Lewis Stevenson (politician)

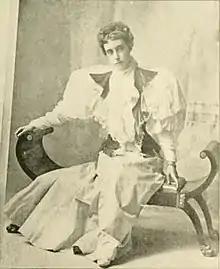
Helen Louise Davis

Around 1893, Stevenson was offered the position of assistant paymaster of the Navy, but declined the offer. In 1917, he served as investigator for the Department of the Navy under its paymaster general, Samuel McGowan, a boyhood friend.